Battle of Liaoyang

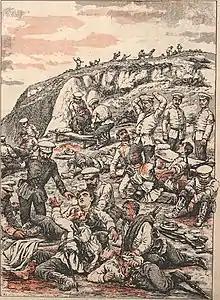
After the Battle of Liaoyang: Injured Russians transported by the Red Cross (Angelo Agostini).

Despite Ōyama’s goal of encircling and annihilating the Russian forces in Manchuria at Liaoyang, Kuropatkin was able to retreat in good order as the exhausted Japanese were unable to pursue. On 7 September, Kuropatkin informed St Petersburg that he had won a great victory over the Japanese by avoiding encirclement and inflicting great losses. However, Russian War Minister Viktor Sakharov ridiculed the report.